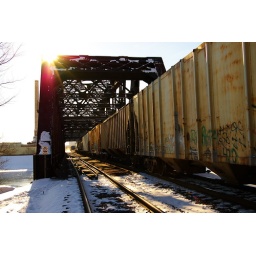
This is an old train bridge in Downtown Dayton Ohio February 2007.